Question: Please indicate a possible affordance area of the bench that can be used for sitting on
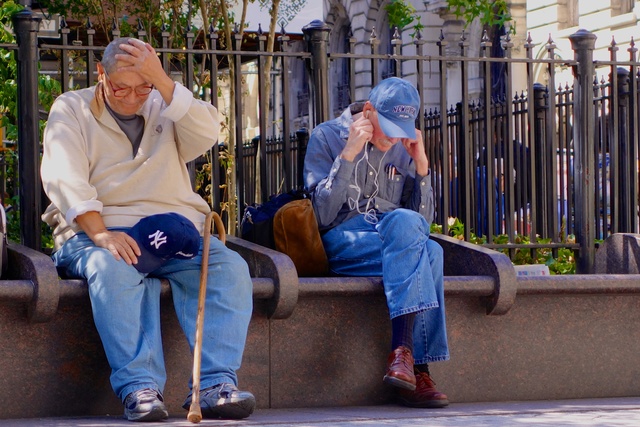
Answer: [22.5, 230, 636.5, 287]